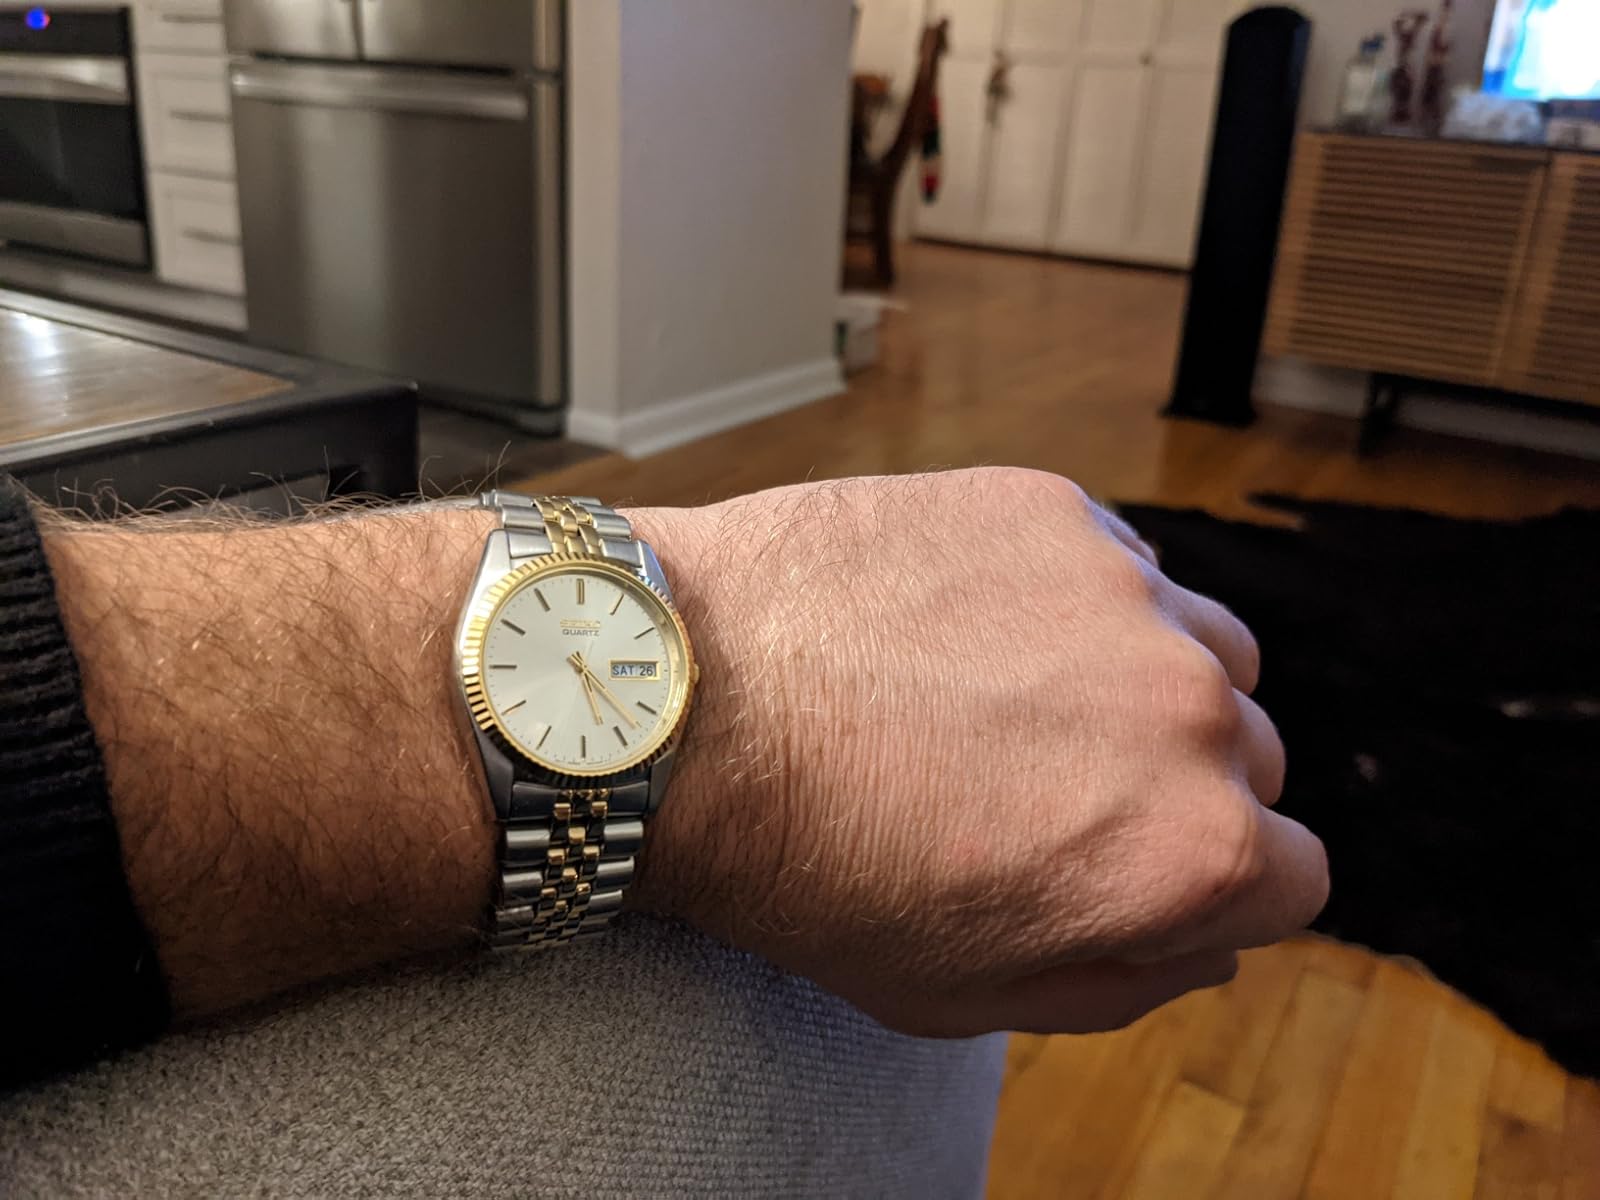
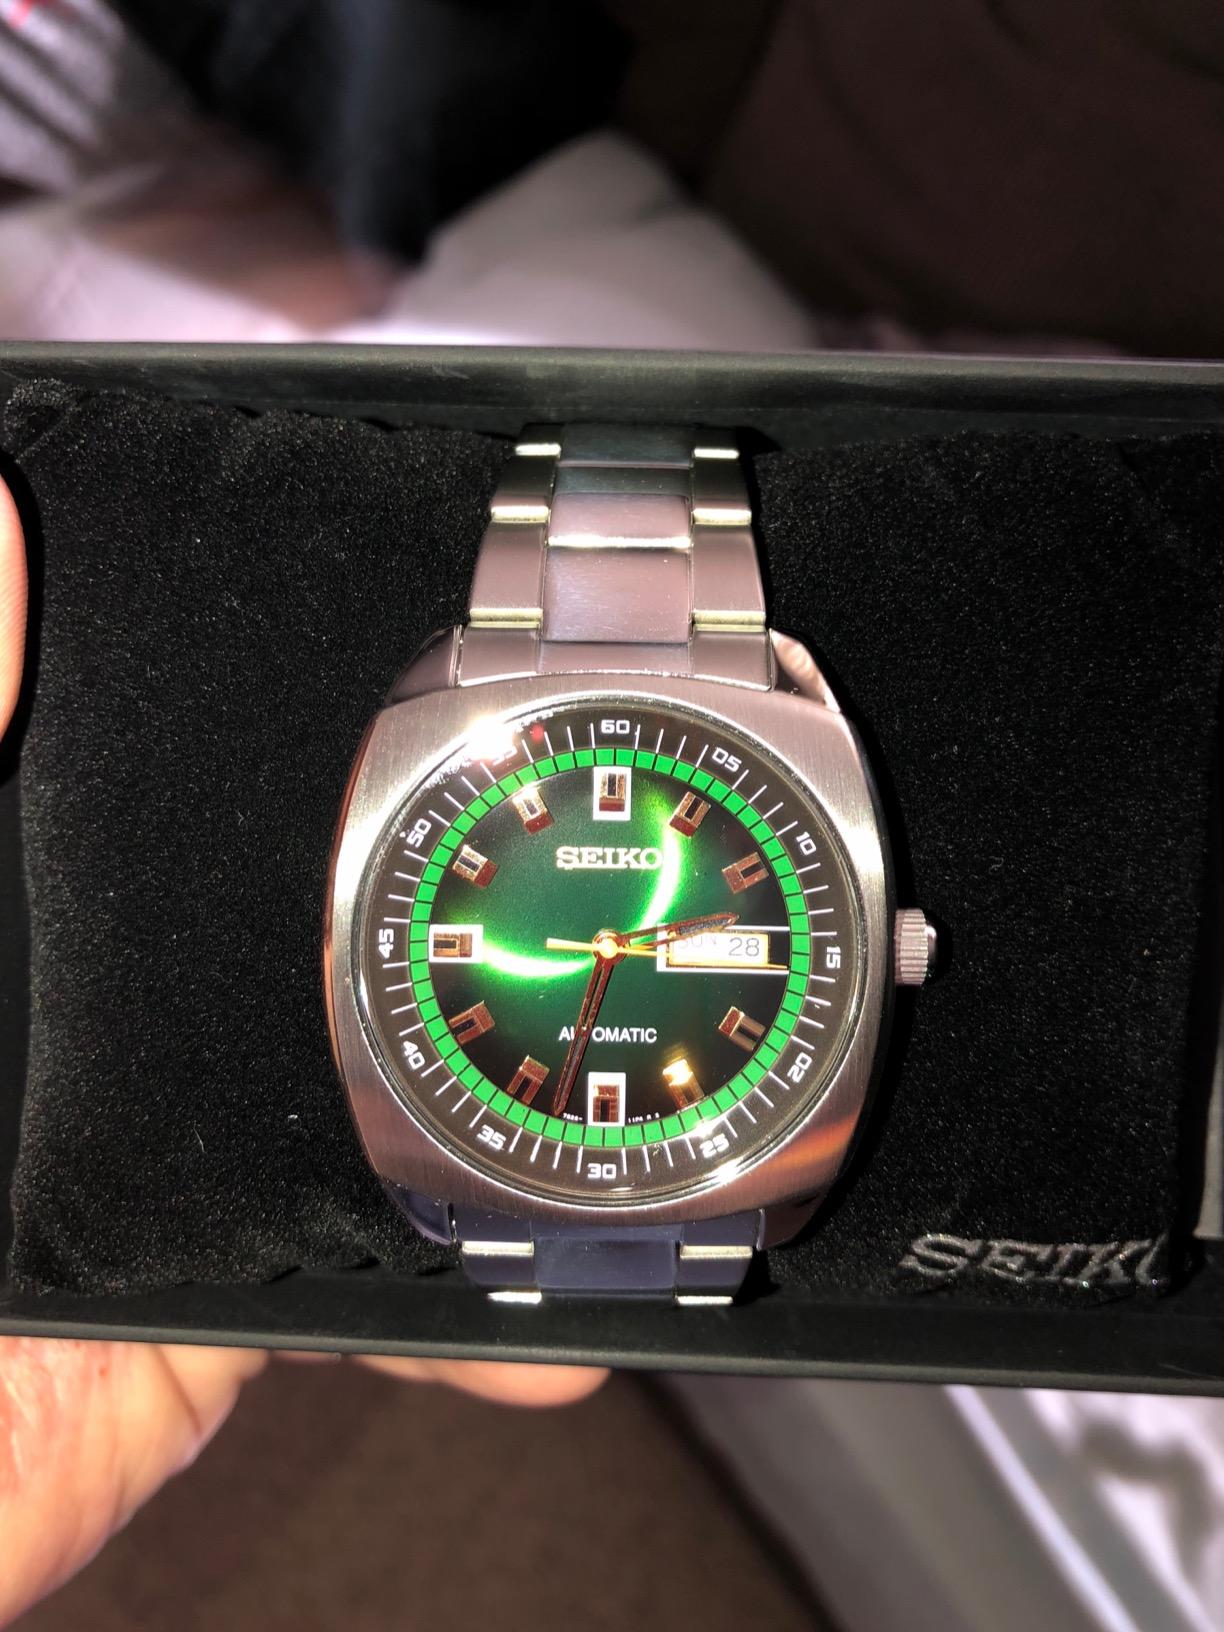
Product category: accessories_watch
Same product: no